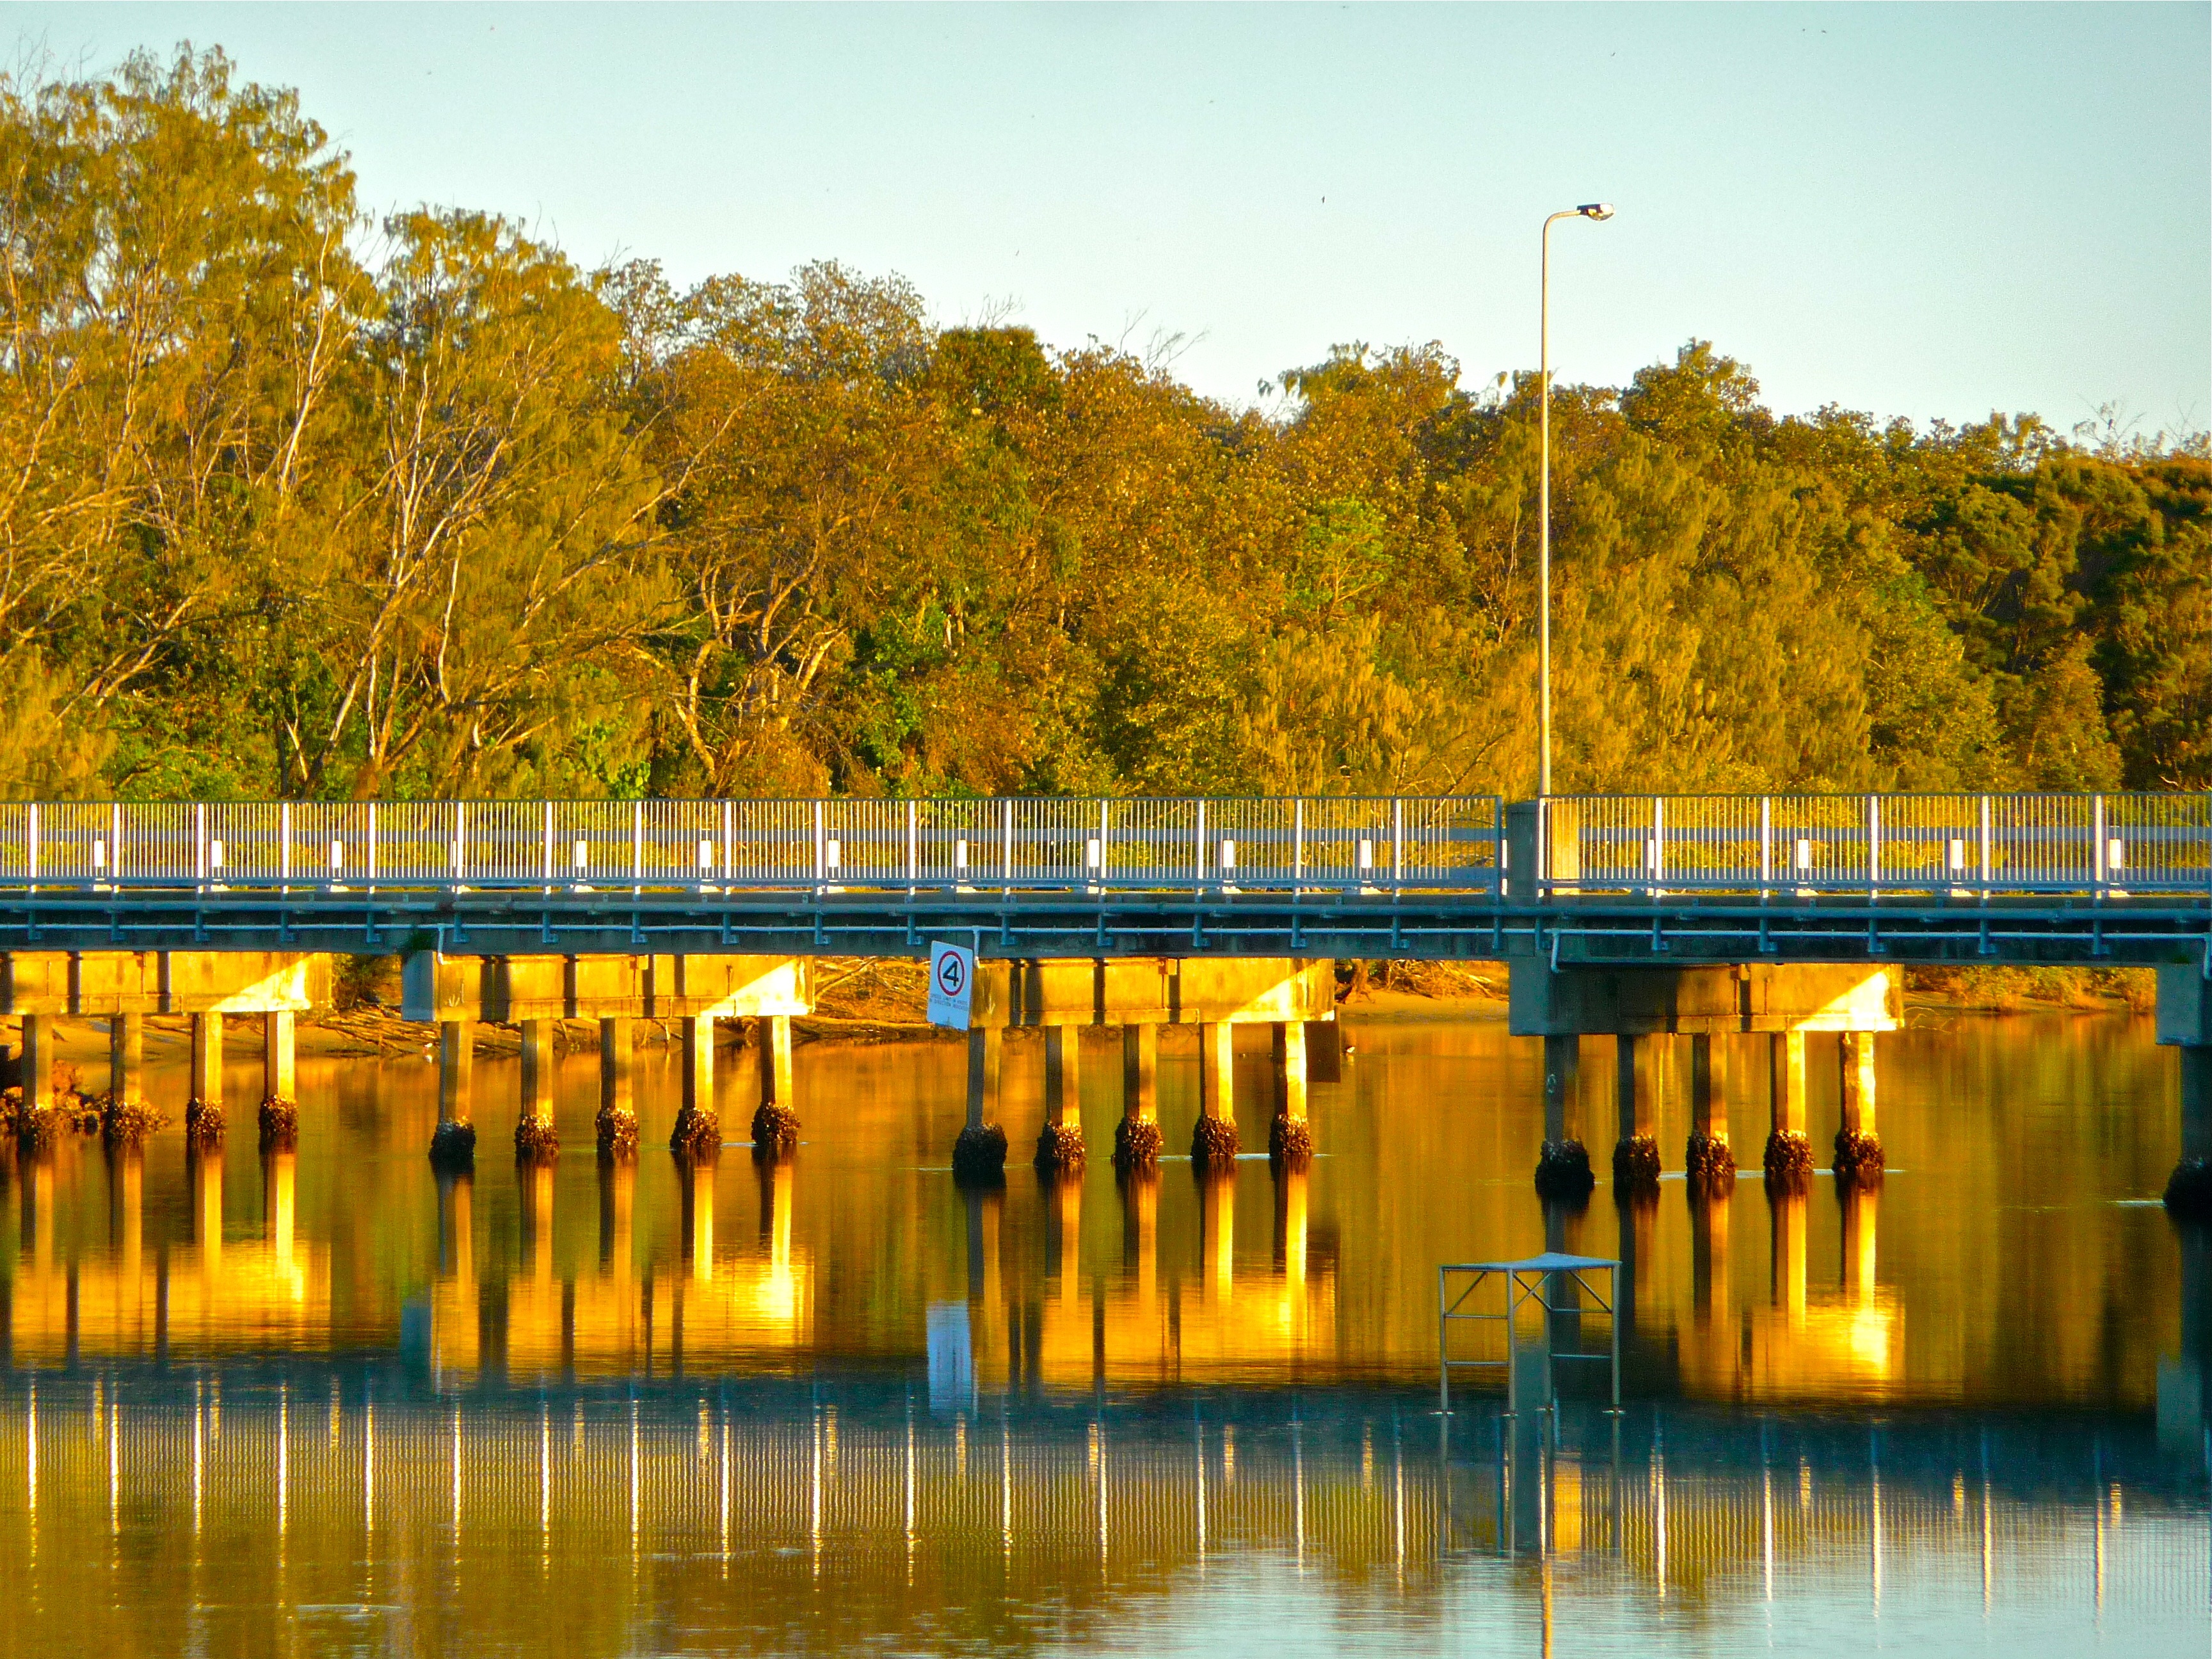
tree, water, sunset, bridge, sunlight, morning, lake, river, dusk, evening, twilight, reflection, scenic, autumn, reservoir, outdoors, beautiful, scene, nonbuilding structure